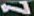
Number: 7